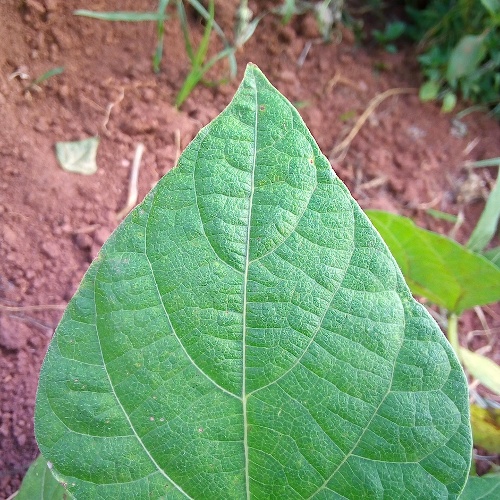
Leaf condition: healthy